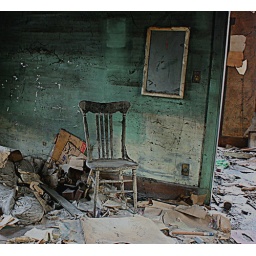
chair in the green room